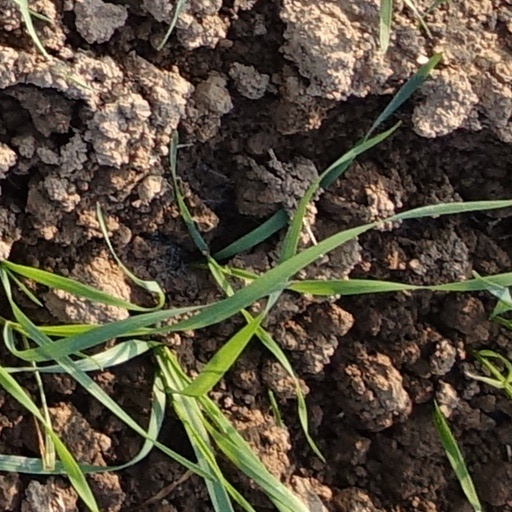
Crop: wheat